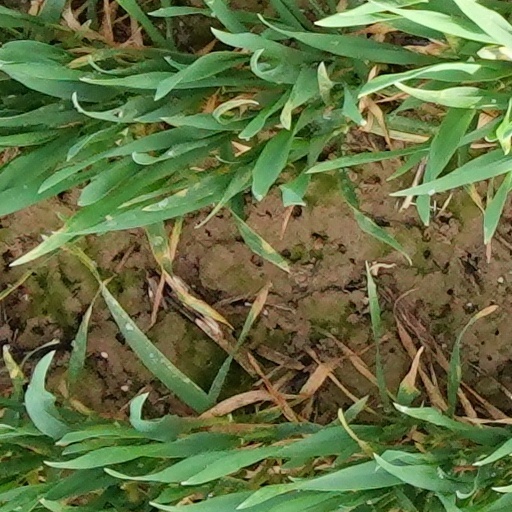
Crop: wheat